Operation Cockpit

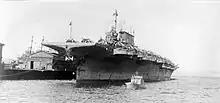
USS "Saratoga" at Hobart in March 1944 during her voyage to the Indian Ocean

The decision to attack Sabang was made in response to a request from the head of the US Navy, Admiral Ernest King. King asked that the Eastern Fleet undertake a raid in mid-April to prevent the Japanese from dispatching naval aircraft stationed in southern Malaya to attack the large Allied naval forces allocated to an amphibious landing at Hollandia in New Guinea on 22 April. At a meeting on 12 April, the Eastern Fleet's senior officers decided to conduct a carrier raid on Sabang. The plans for the operation also included a surface ship bombardment of Sabang, but it was decided to omit this shortly before the fleet departed as it was believed that operating close to the shore would be unduly risky. The raid was considered to be a trial, to test the fleet's procedures ahead of more ambitious operations. During the first two weeks of April, the Eastern Fleet finalised its plans for the attack and rehearsed the operation. This was to be the first aircraft carrier raid attempted by the Eastern Fleet.